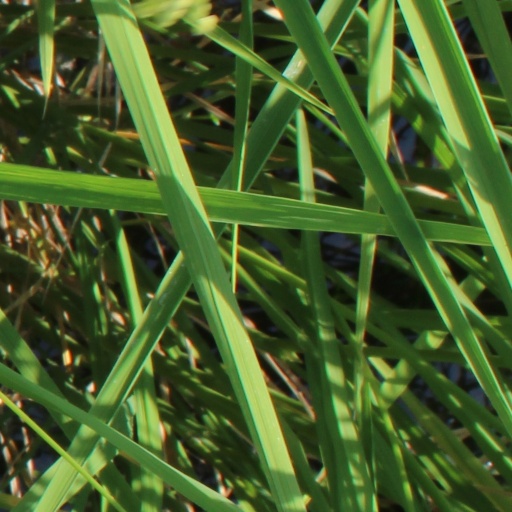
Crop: rice